Bird extinction

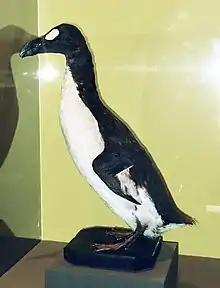
A taxidermized Great Auk

The great auk (or, as it has been nicknamed, the "Penguin of the North") was a flightless marine bird that inhabited the North Atlantic Ocean and its nearby islands. Its range once extended to the continental United States and Europe. However, by the 1800’s, its range had shrunk, breeding only on a few North Atlantic rocky islands. Targeted for their coveted skins, eggs, and down, hunters took advantage of the great auk's breeding season, when pairs nested in large colonies on rocky islands. It was much more difficult to hunt when not breeding, as birds were less concentrated and spent most of their time in frigid waters, where they were swift and adept swimmers. The last known sighting of the species alive was in 1844 when a breeding pair was found and strangled by fishermen, hoping to sell the birds' valuable skins. The great auk is believed to have gone extinct around this time.